List of Charleroi Metro former lines

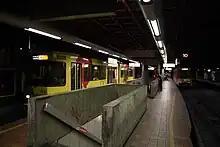
A Line 54 tram in Waterloo station (2009).

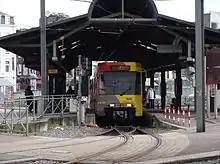
A Line 54 tram ready to leave Sud station (2010).

Line 54 was a line on the Charleroi Premetro in Belgium operated by TEC Charleroi, running from Charleroi-South railway station (aka. Sud), in downtown Charleroi, to Gilly (part of the municipality of Charleroi), via the western part of the downtown loop.